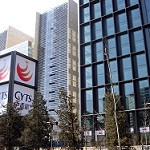
Scene: Outdoor